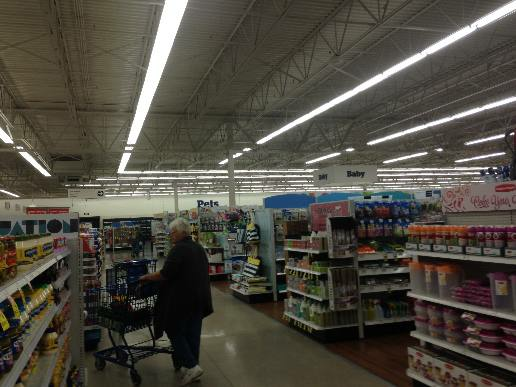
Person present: Yes